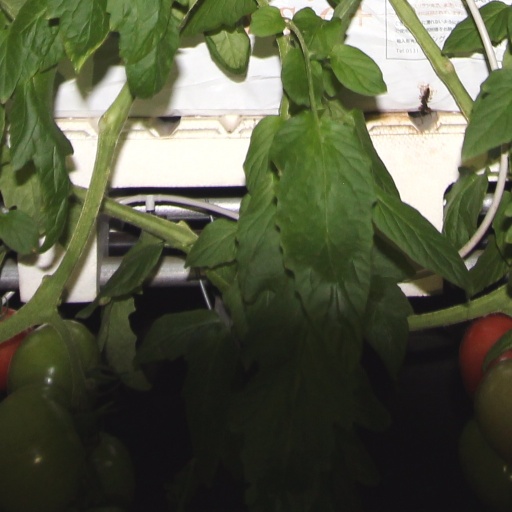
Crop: tomato